Cyaxares

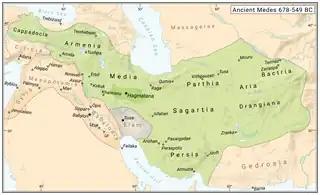
A map showing the ancient Median Empire around 550 BC at its maximum extent

This war lasted five years, until a solar eclipse known as the Eclipse of Thales occurred in 585 BCE, during which a battle was fought between the Lydian and Median armies. Hence, this battle became known as the Battle of the Eclipse. Both sides interpreted the eclipse as an omen to end the war. The kings of Babylon and Cilicia acted as mediators in the ensuing peace treaty, which was sealed by the marriage of Cyaxares's son Astyages with Alyattes's daughter Aryenis.